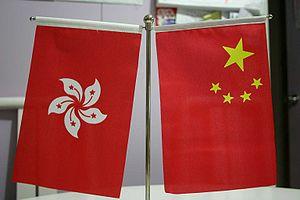
Le drapeau de Hong Kong est constitué d'une Bauhinia blakeana blanche à 5 pétales sur fond rouge. La couleur rouge du drapeau coïncide avec le drapeau de la République populaire de Chine.